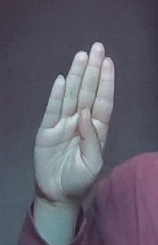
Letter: kaaf